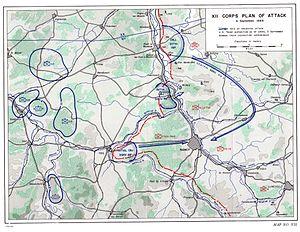
La libération de Nancy le 15 septembre 1944 est un fait marquant de la campagne de Lorraine, menée par la troisième armée américaine à la fin de la Seconde Guerre mondiale.